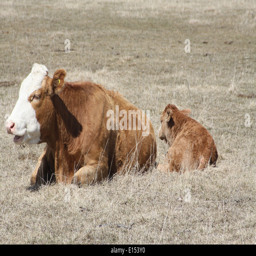
cow and calf lying in a pasture during a sunny period in early spring